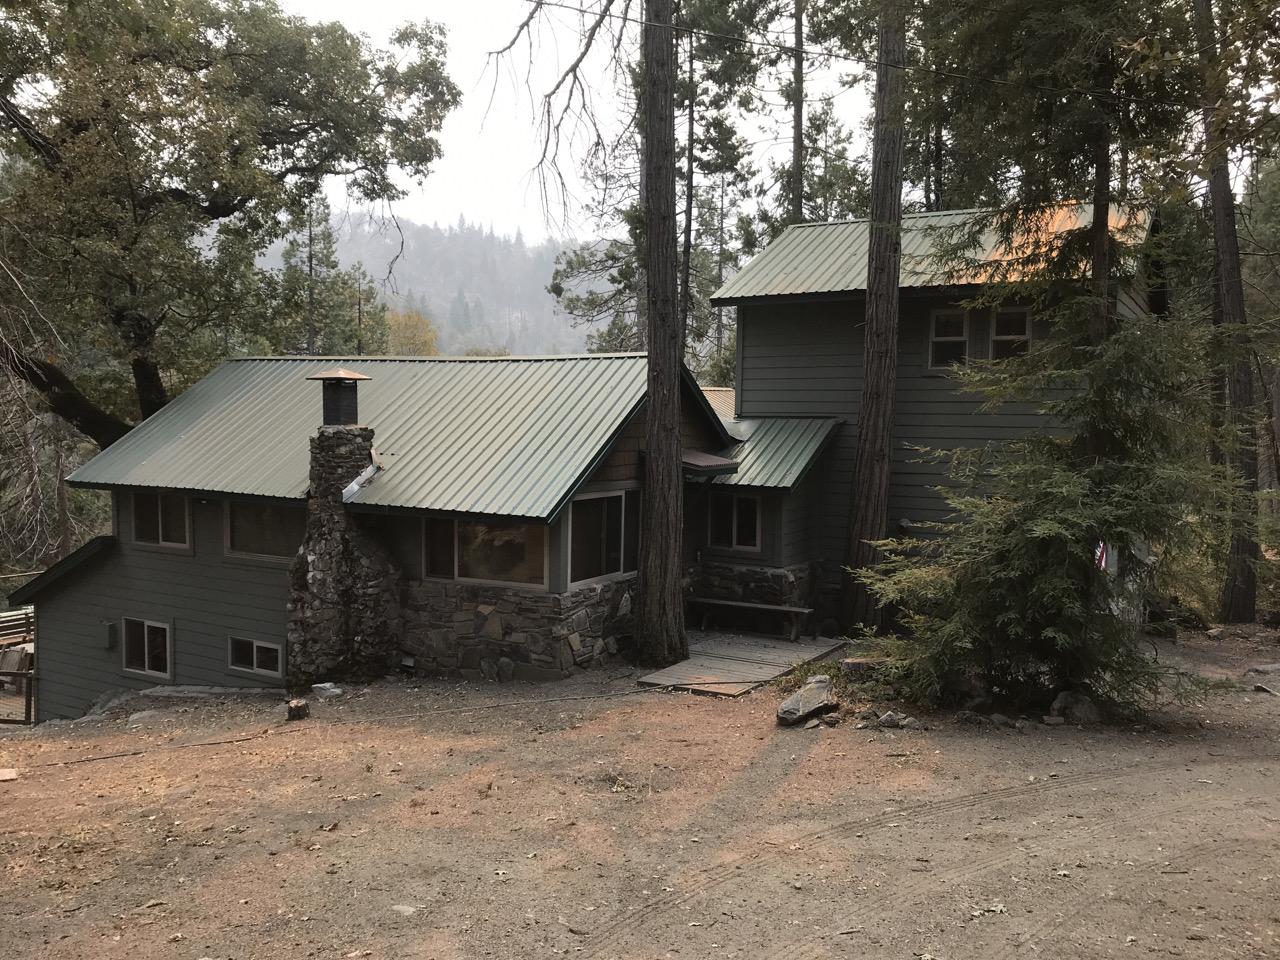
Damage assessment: no_damage